2008 Major League Baseball season

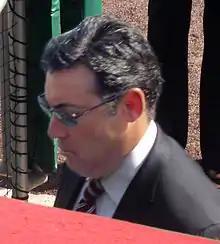
Rubén Amaro Jr.

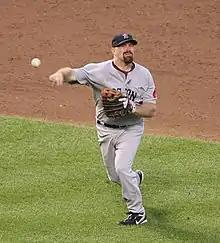
Gold Glove first baseman Kevin Youkilis

The 2008 Spring training session was marked by the final at-bats for three stadiums that had been mainstays in the Grapefruit League, as the spring training sites in Florida are called.